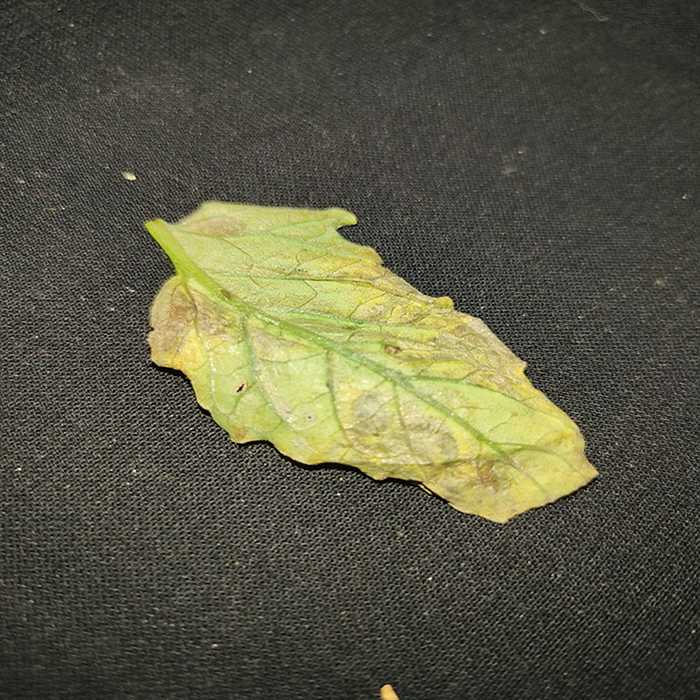
Plant: Tomato
Label: Tomato Bacterial spot